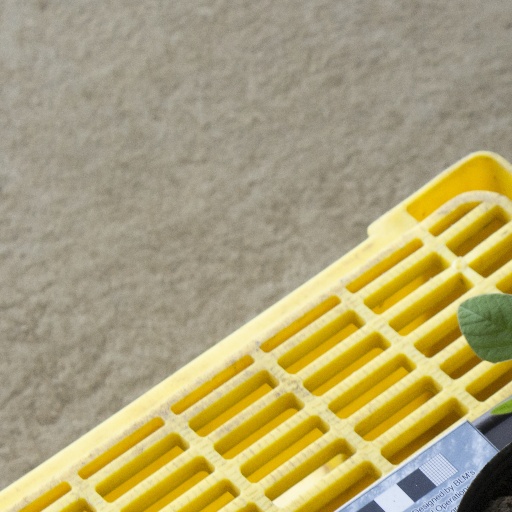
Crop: soybean